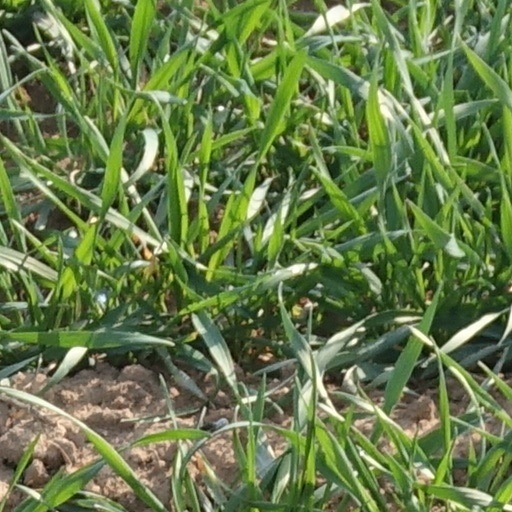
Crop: wheat